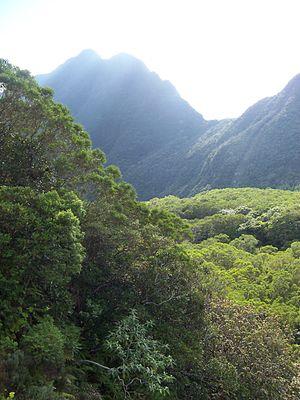
Les forêts des Mascareignes forment une écorégion du World Wide Fund for Nature qui recouvre les Mascareignes, archipel du sud-ouest de l'océan Indien. Le WWF ne reconnait pour ces îles qu'un seul biome de forêts de feuillus humides tropicales et subtropicales. Cependant, il y existe plusieurs autres types de biomes, qui sont très distinguables comme celui de la savane à l'ouest de La Réunion.